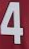
Number: 4